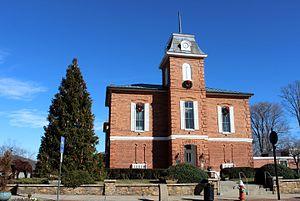
La ville de Brevard est le siège du comté de Transylvania, situé dans l’État de Caroline du Nord, aux États-Unis. Sa population s’élevait à 7 609 habitants lors du recensement de 2010, estimée à 7 822 habitants en 2016.